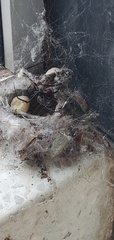
Species: Lactrodectus_hesperus